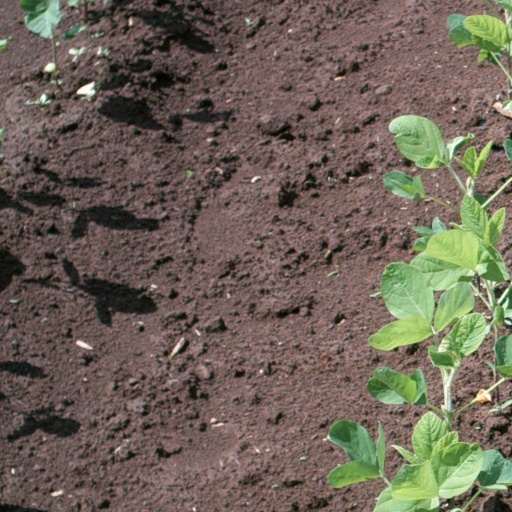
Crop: soybean